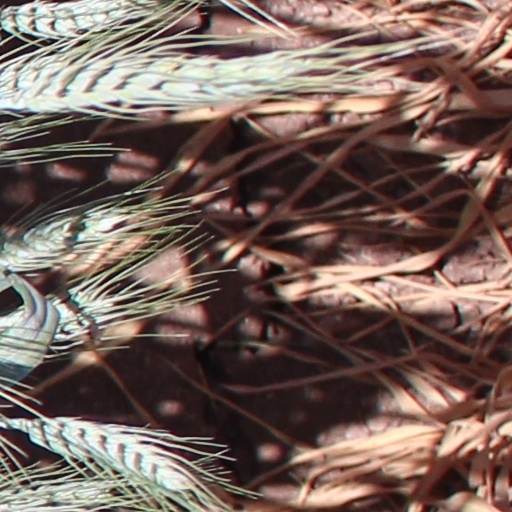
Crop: wheat